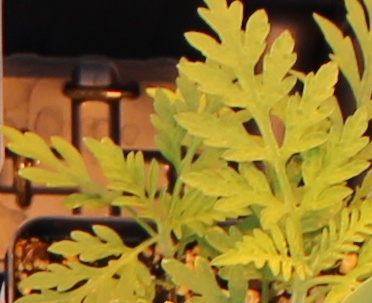
Label: Ragweed